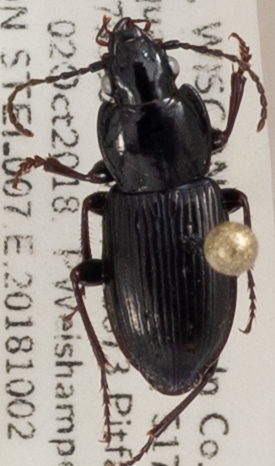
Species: Pterostichus pensylvanicus
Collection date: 2018-10-02
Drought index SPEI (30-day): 0.63
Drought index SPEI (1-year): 0.17
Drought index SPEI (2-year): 1.45